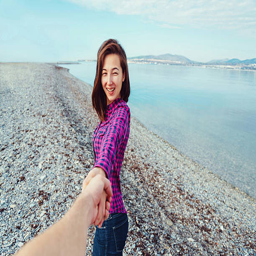
smiling woman leading man on beach near the sea